Bay of Bangkok

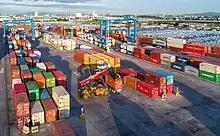
Shipping containers at Laem Chabang port

The coastline of the Bay of Bangkok is occupied by several major cities such as Hua Hin, Pattaya, Si Racha and Laem Chabang. Laem Chanang is one of the most of important ports in Thailand and can handle 7.7 million twenty-foot equivalent units (TEU). North of Laem Chabang are the Si Racha oil terminals, which is a major port for oil importation into Thailand. Si Racha has a total capacity of 275,000 barrels a day. Smaller ports include the Port of Koh Si Chang on Koh Si Chang. The bay also provides international access to the Port of Bangkok.